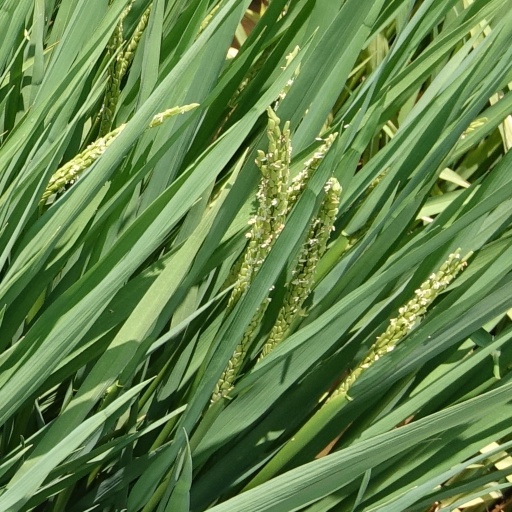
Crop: rice